Pinniped

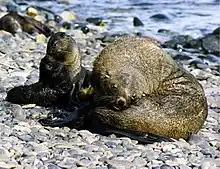
Adult Antarctic fur seal with pups

Except for the walrus, which has five- to six-year gaps between births, female pinnipeds enter estrus shortly after they give birth, and can thus produce pups every year. All species have delayed implantation, in which the embryo does not enter the uterus for weeks or months. Delayed implantation allows the female to wait until conditions are right for birthing. Gestation in seals (including delayed implantation) typically lasts a year. For most species, birthing takes place in spring and summer. Usually, single pups are born; twins are rare and have high mortality rates. Pups of most species are born relatively developed and precocial.